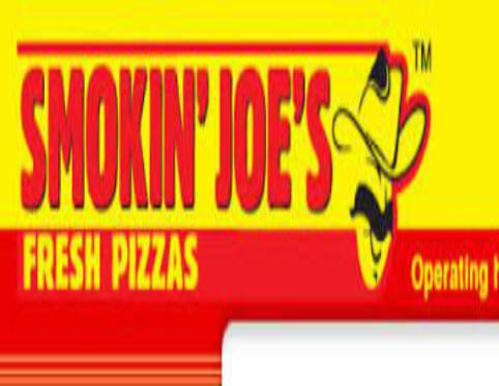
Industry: Food